Croatia–Slovenia border disputes

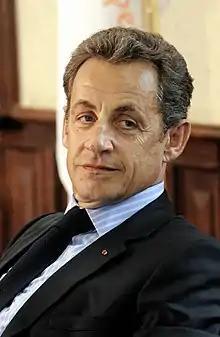
Nicolas Sarkozy tried to unblock the negotiation procedure. Slovenia rejected his proposal.

The French proffered a simple document that would finish the dispute, namely a signed declaration of both sides that neither is prejudging the border. The Committee of Permanent Representatives discussed over 3 days the Slovene-proposed amendments on the French proposal for unblocking the negotiation process; its chairman, French ambassador at the EU Pierre Sellal, stated that he is "in touch with the Slovene colleague in order to find a fair solution". All other member states were for the French proposal; only Slovenia was for the Slovene amendments.